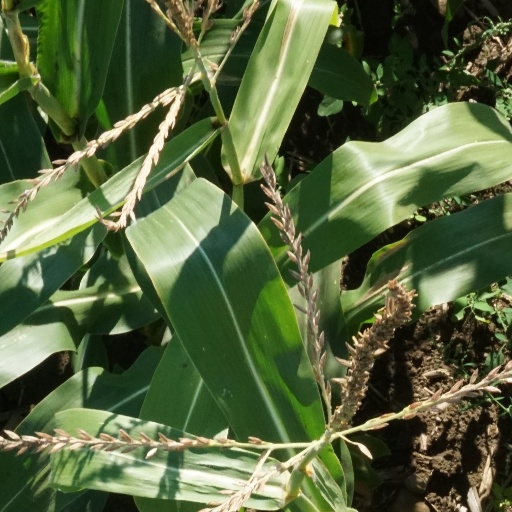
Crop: maize; corn